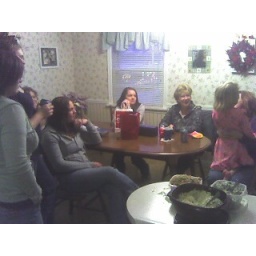
All the girls talking in the kitchen